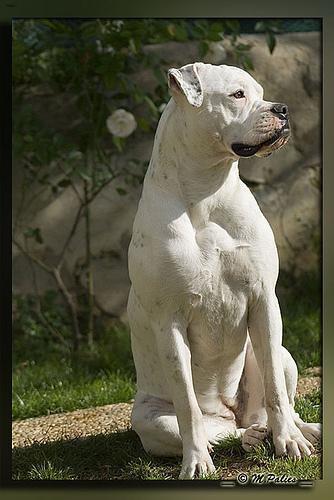
american bulldog